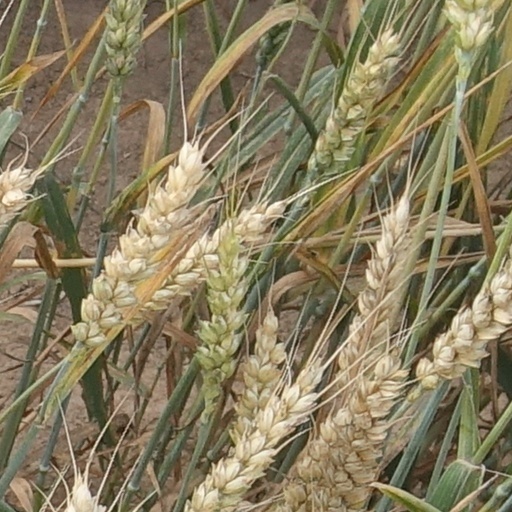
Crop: wheat